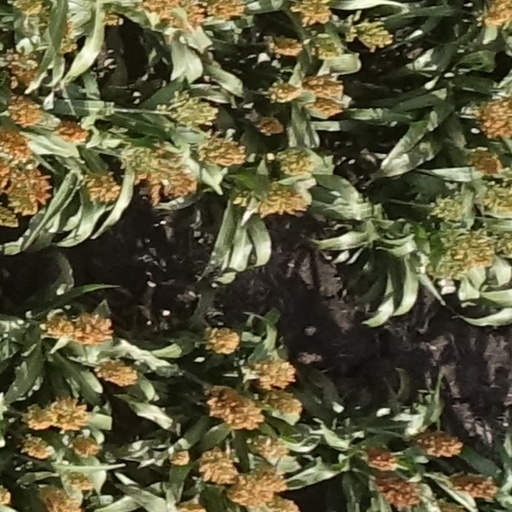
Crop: sorghum